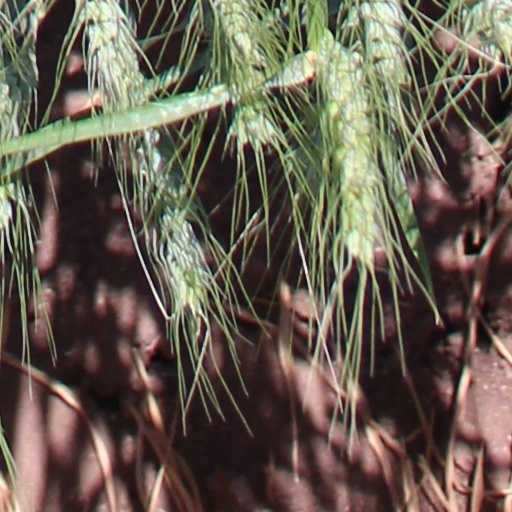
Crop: wheat